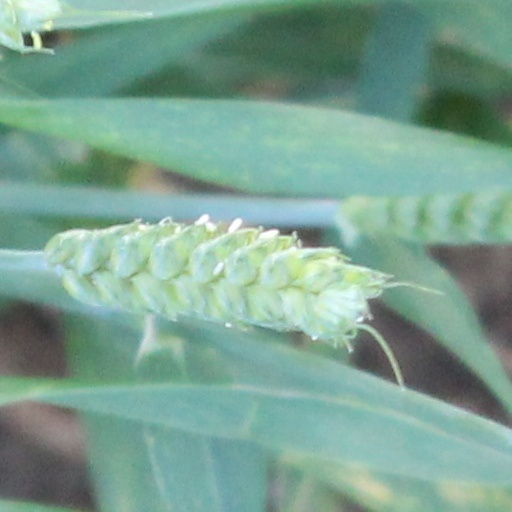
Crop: wheat